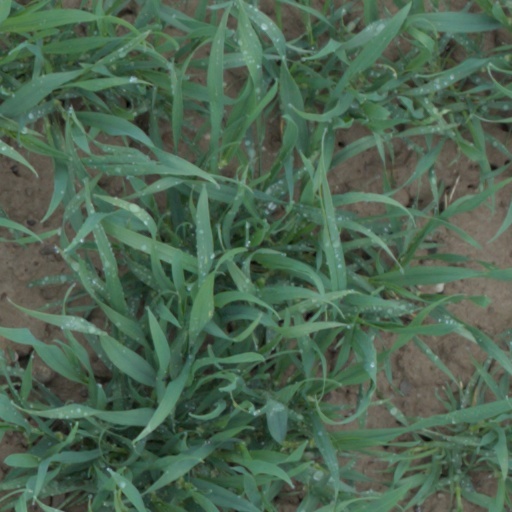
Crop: wheat